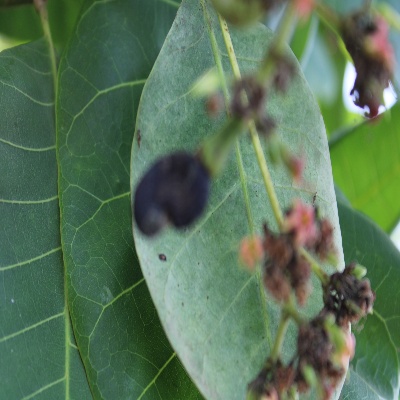
Crop: Cashew
Condition: healthy